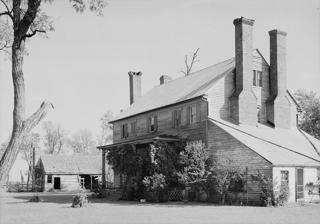
Building: Effingham (Aden, Virginia)
Country: United States of America
Year built: 1777
Historic house in Virginia, United States United States historic place Effingham U.S. National Register of Historic Places U.S. Historic district Virginia Landmarks Register Effingham, HABS Photo Show map of Northern Virginia Show map of Virginia Show map of the United States Location 14103 Aden Rd., Aden, Virginia Coordinates 38°38′13″N 77°31′20″W / 38.63694°N 77.52222°W / 38.63694; -77.52222 Area 330 acres (130 ha) Built 1777 ( 1777 ) Architectural style Colonial, Southern Colonial NRHP reference No. 89001793 VLR No. 076-0006 Significant dates Added to NRHP November 9, 1989 Designated VLR December 13, 1988 Effingham is a historic home and national historic district located at Aden , Prince William County, Virginia . It was built about 1777, and is a large, two-story, five-bay, Tidewater-style, frame residence set on a raised basement.  It features a massive, exterior, brick, double chimney joined by a pent closet at each end of the structure.  Also included in the district are a brown sandstone blacksmith shop, a smokehouse and former slaves' quarters, as well as a terraced garden that is reputed to be one of the earliest in Virginia. It was added to the National Register of Historic Places in 1989. References